San Francisco Bay Area

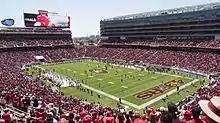
Levi's Stadium in Santa Clara, home of the San Francisco 49ers of the National Football League

There are over two dozen public transit agencies in the Bay Area with overlapping service areas that utilize different modes, with designated connection points between the various operators. Bay Area Rapid Transit (BART), a heavy rail/metro system, operates in five counties and connects San Francisco and Oakland via the Transbay Tube. Other commuter rail systems link San Francisco with the Peninsula and San Jose (Caltrain), San Jose with the Tri-Valley Area and San Joaquin County (ACE), and Sonoma with Marin County (SMART).